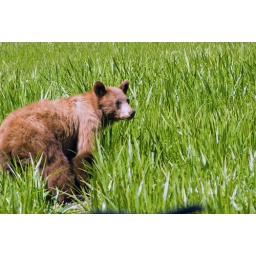
black bear in Crescent Meadow